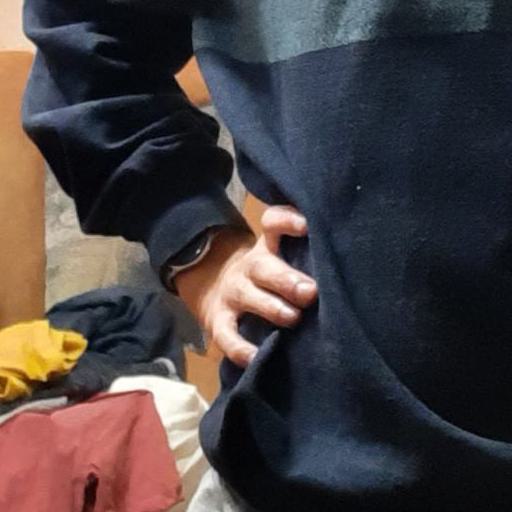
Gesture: no_gesture